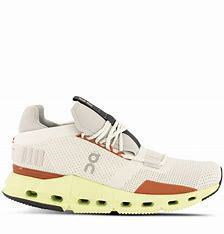
Brand: ON
Model: Cloudnova